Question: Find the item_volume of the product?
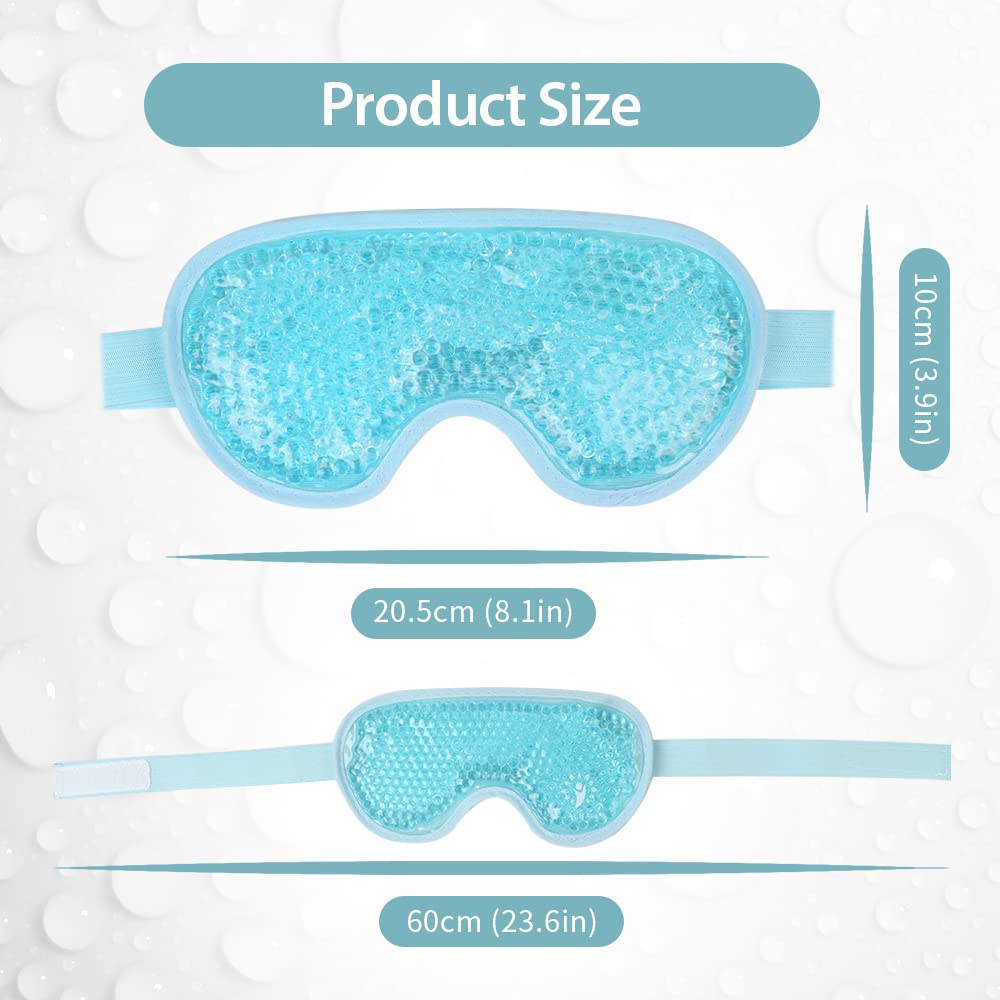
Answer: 8.1 cubic inch